You All Are Captains

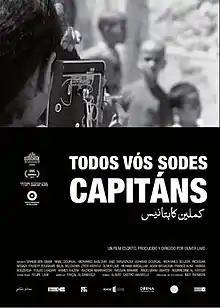
Film poster

You All Are Captains (original title: Todos vós sodes capitáns) is a 2010 drama film written and directed by Óliver Laxe.